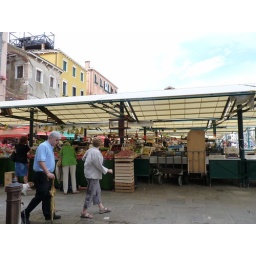
We go to the Marcato del Verdura: Open-air fruit and vegetable market in Venice